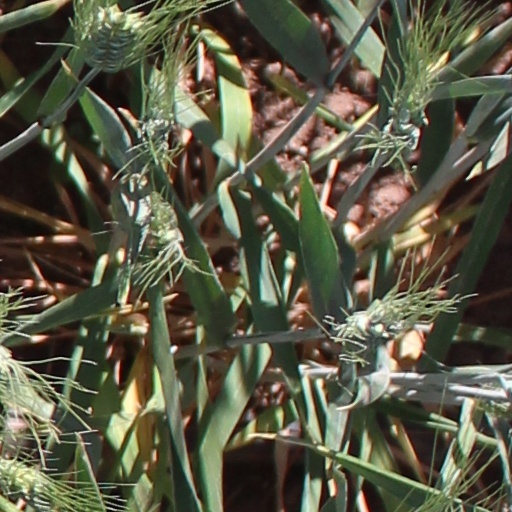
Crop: wheat